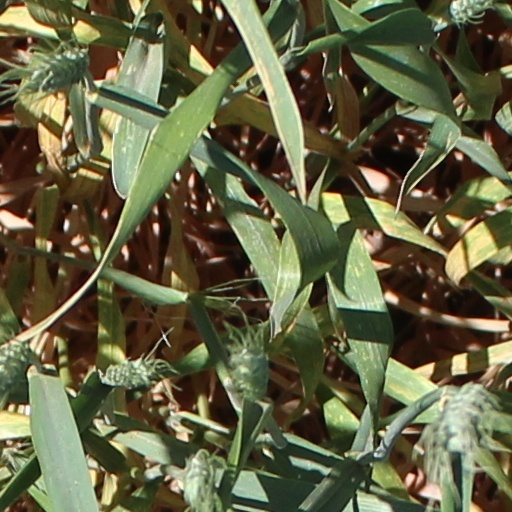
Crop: wheat